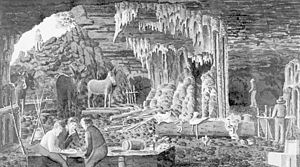
Peter Wilhelm Lund / Udforskning af huler
P. W. Lund under arbejdet i Lappa do Mosquito nær Lagoa Santa, af P. A. Brandt
Peter Wilhelm Lund var en dansk naturforsker. Han var yngre broder til grosserer Johannes Christian Lund.